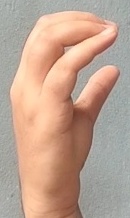
ASL sign: C